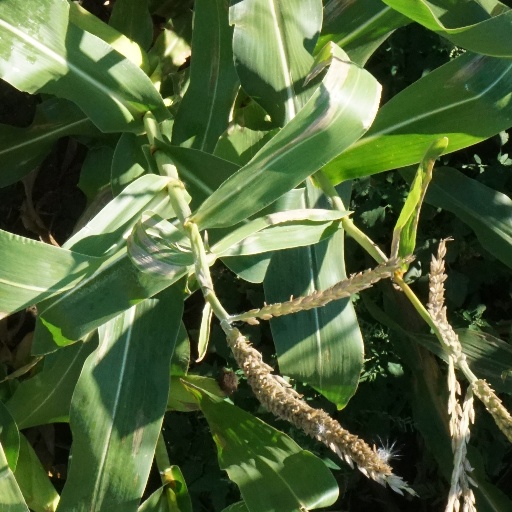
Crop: maize; corn